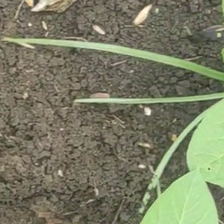
Weed species: Lavhala_(Cyperus_Rotundus)